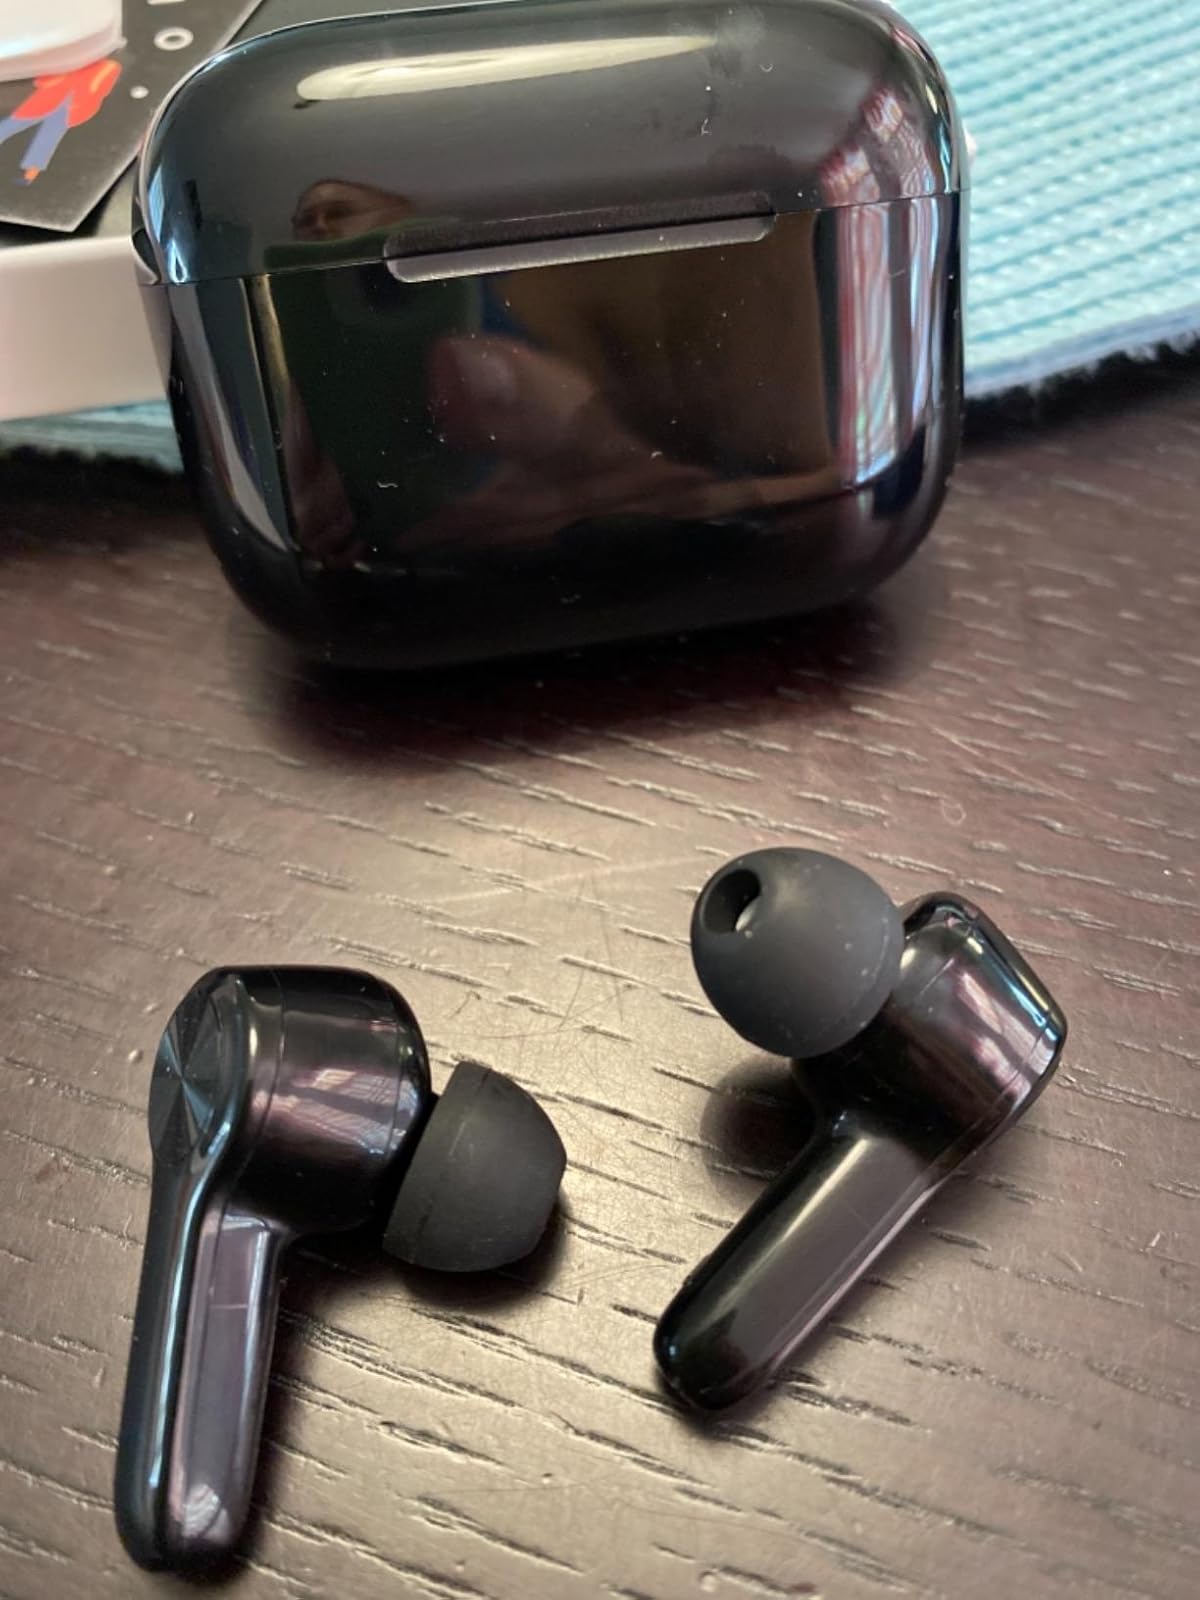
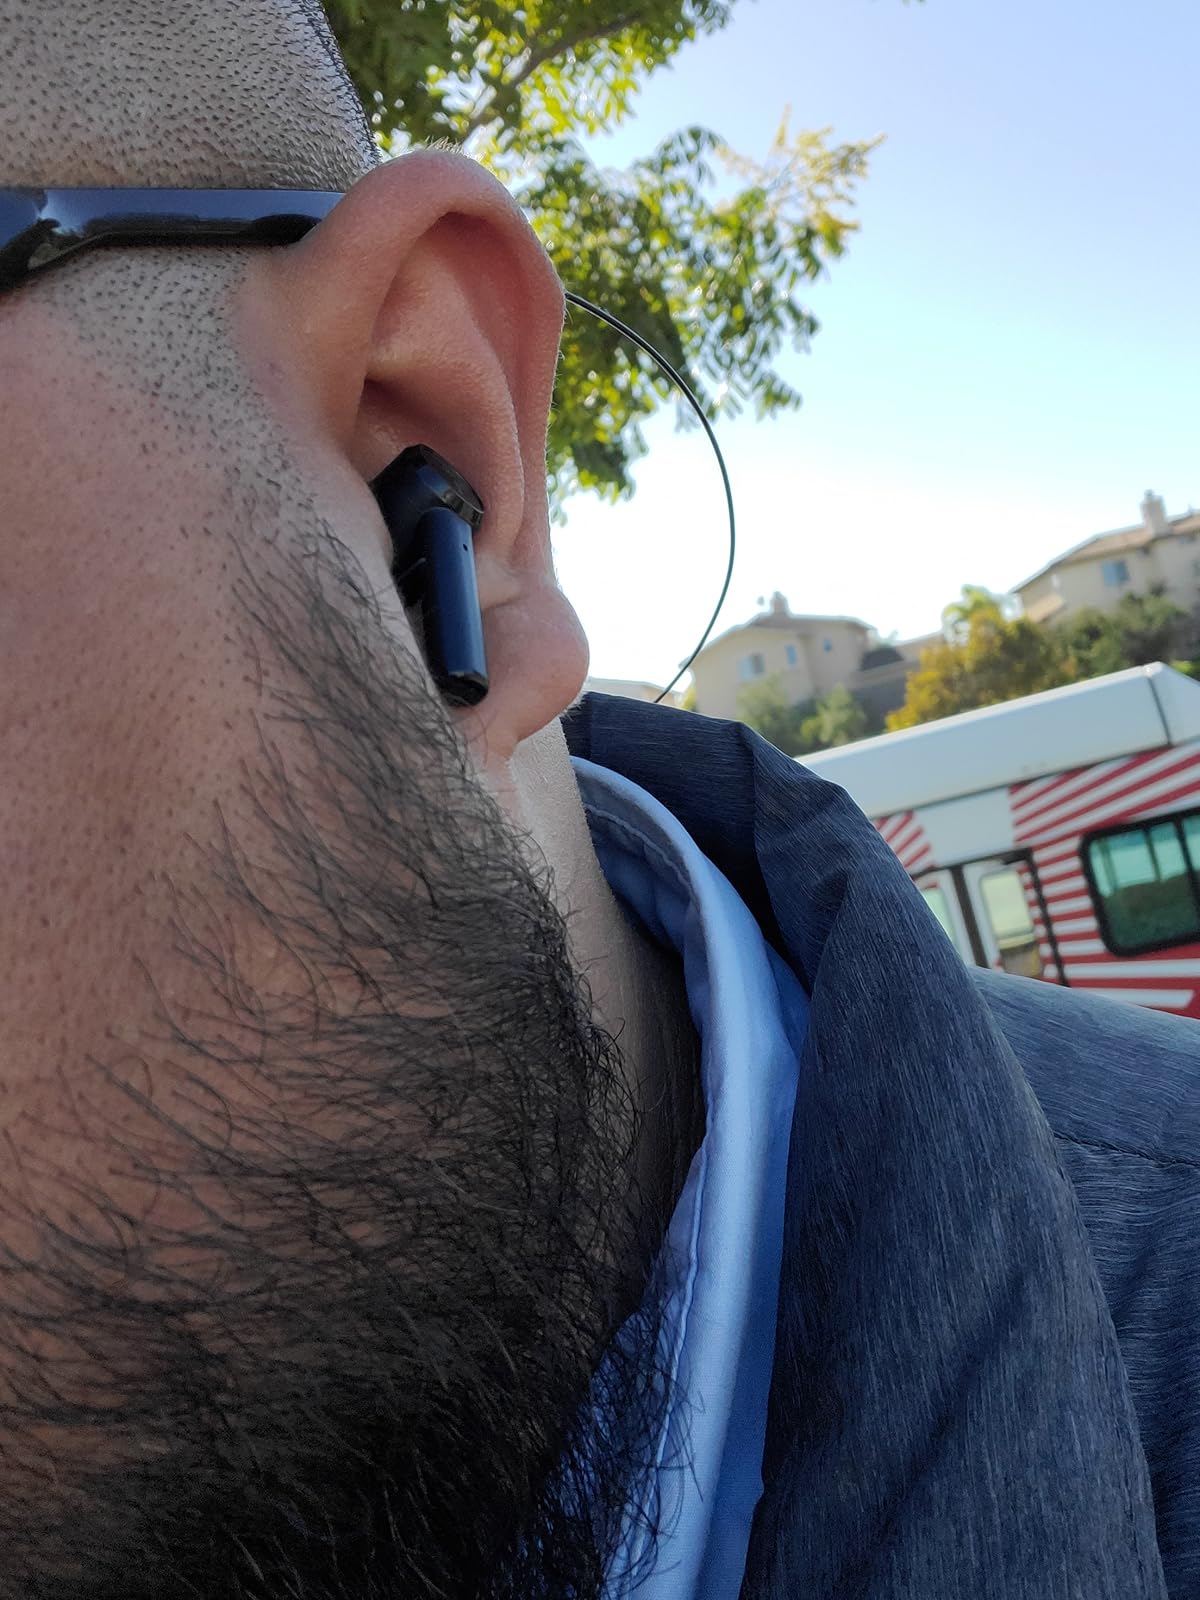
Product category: earbuds
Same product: no